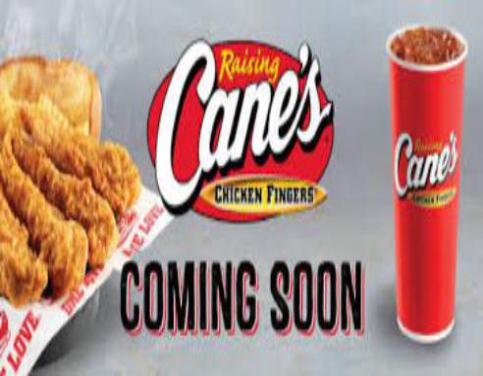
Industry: Food